Darryl Wakelin

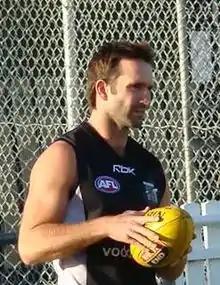

Darryl Wakelin (born 11 August 1974) is a former Australian rules footballer who played for St Kilda and Port Adelaide in the Australian Football League as a defender.